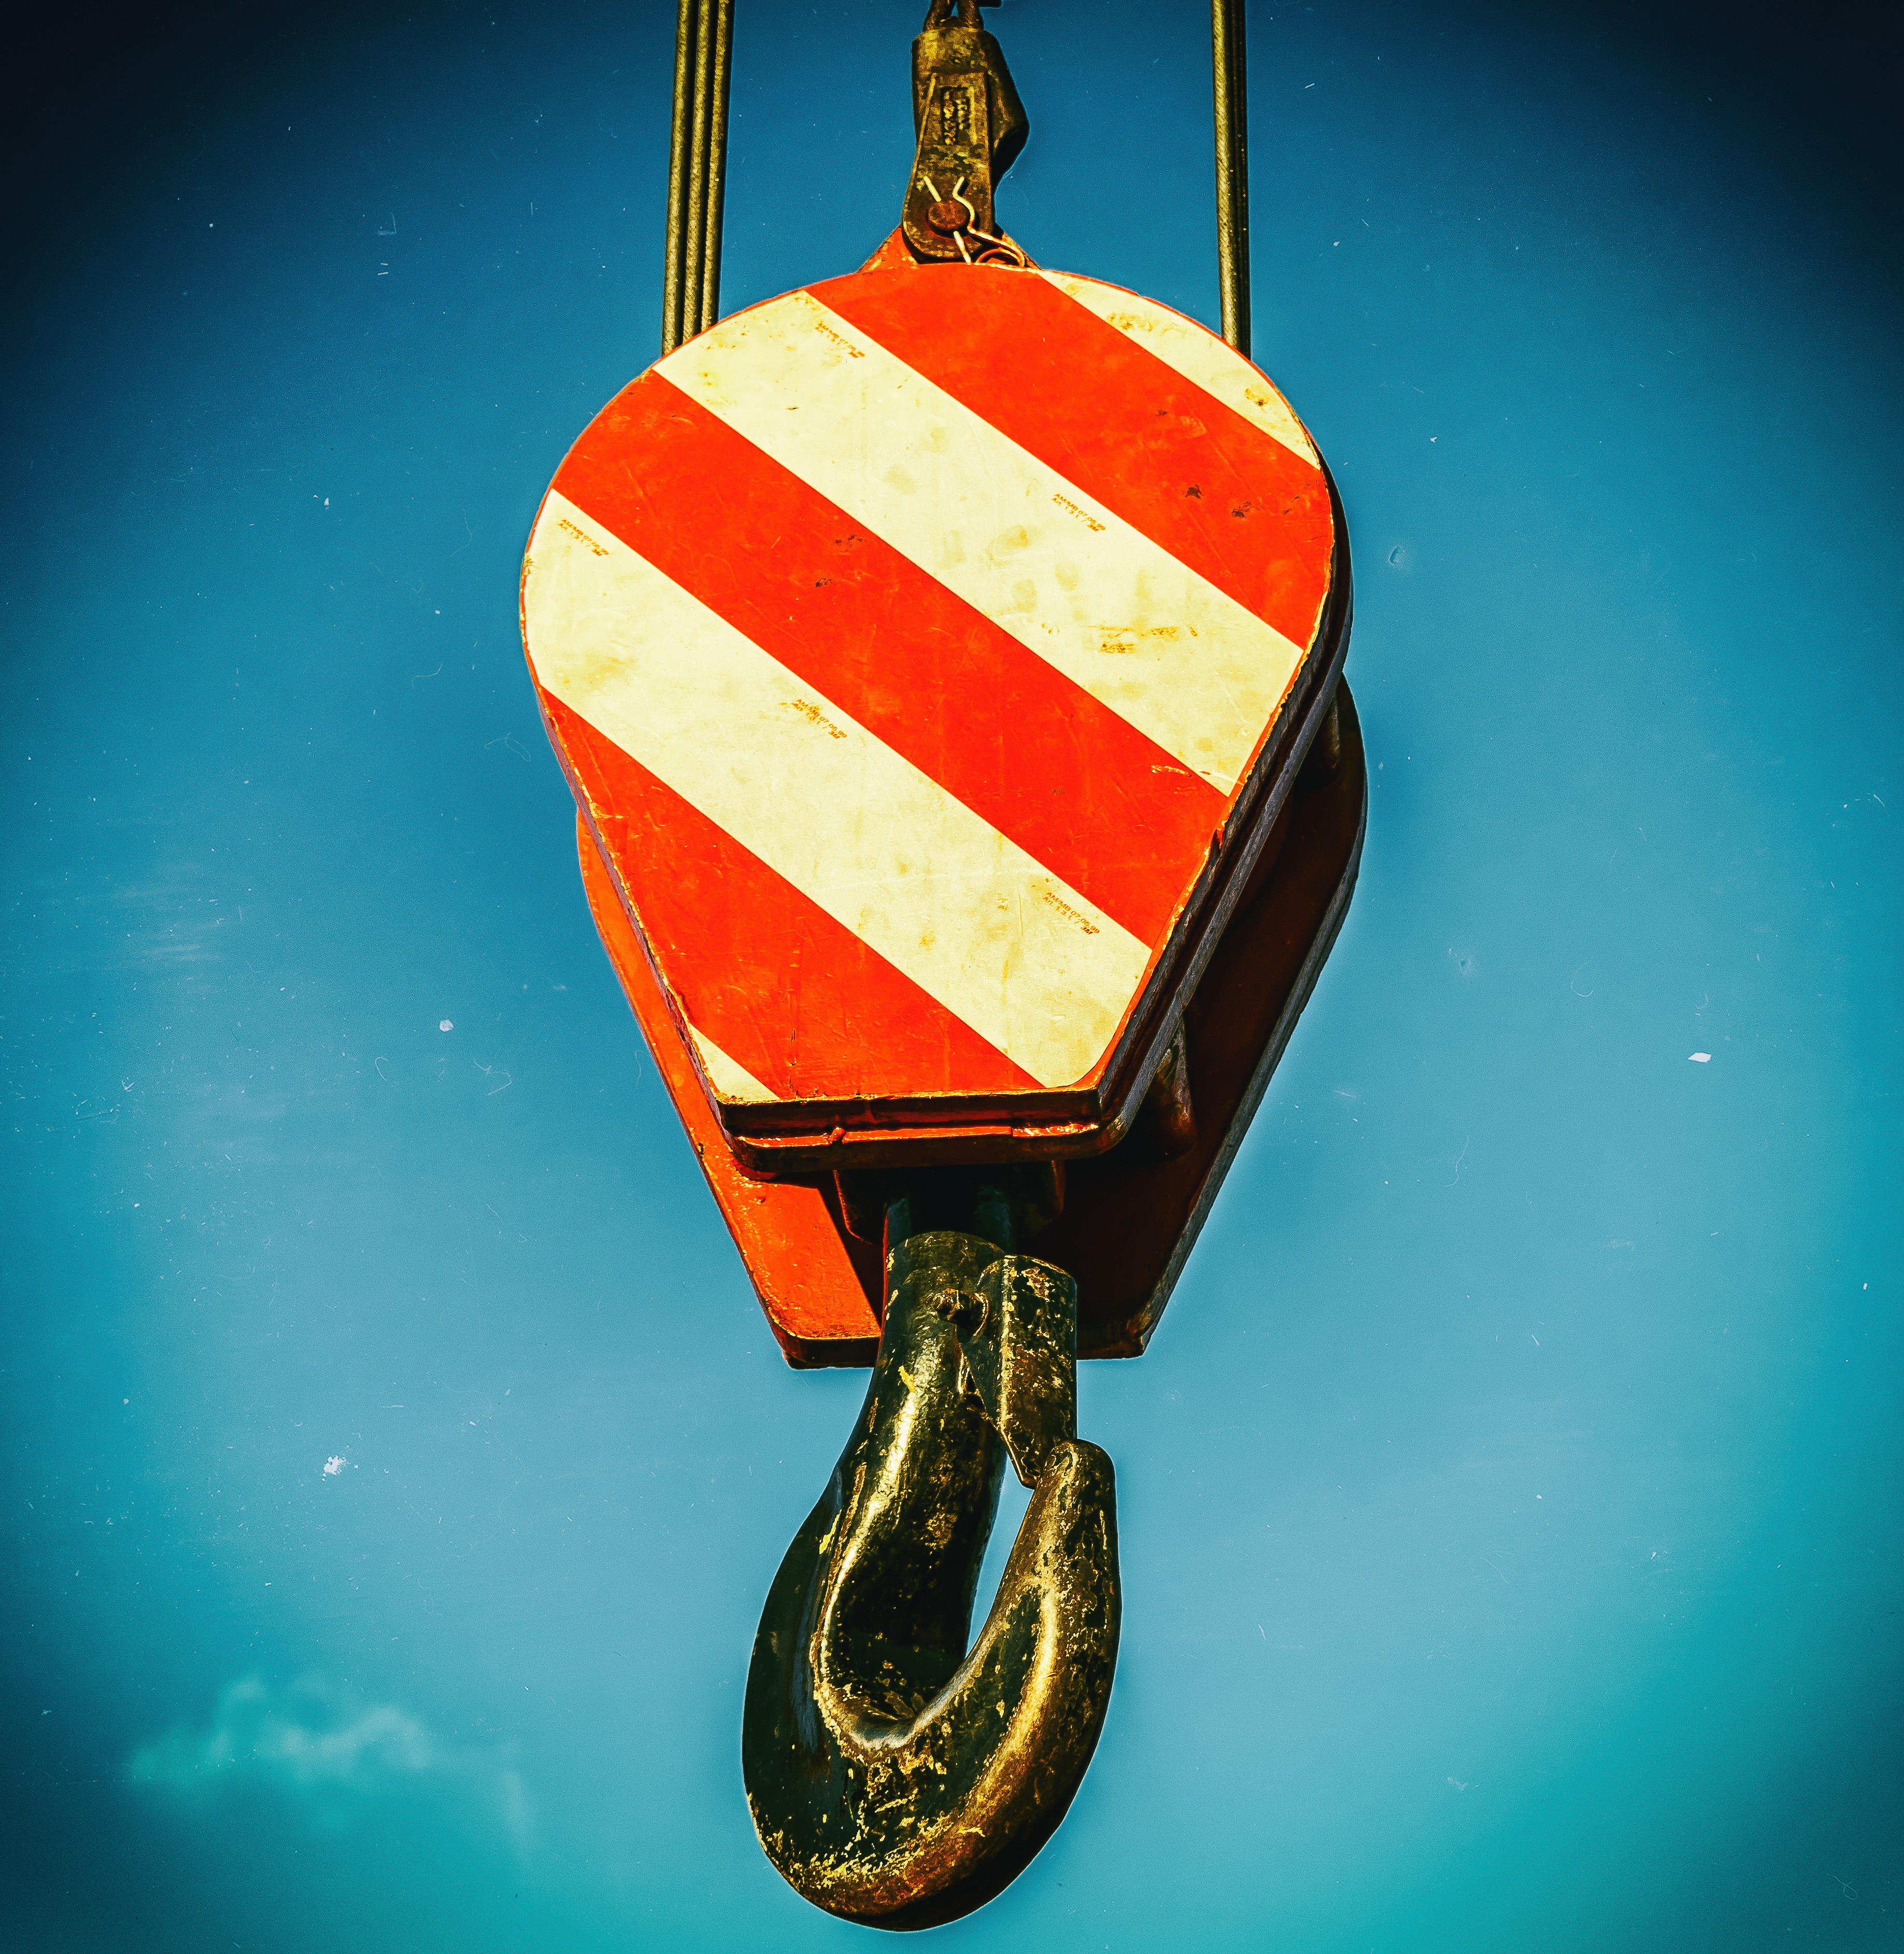
rope, technology, trolley, red, color, blue, industry, close, striped, hook, raise, illustration, crane, strong, load crane, depend, steel cables, crane hooks, load hook, hoist rope